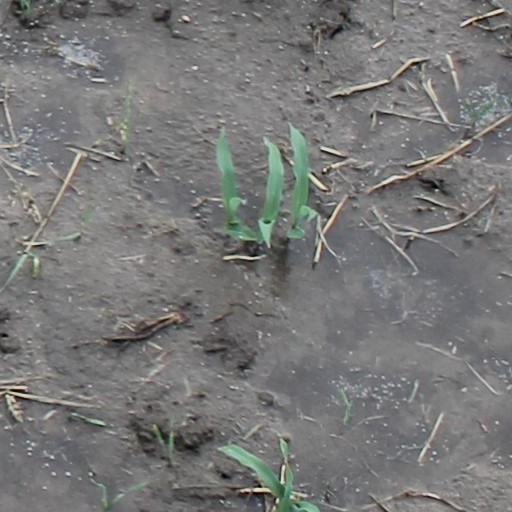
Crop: maize; corn